Gravity gun

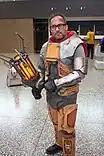
Cosplay of Gordon Freeman wielding a Gravity Gun at Montreal Comiccon 2014

On IGN's list of top 100 weapons which originated in video games, the gravity gun was ranked #5. On GamesRadar's list of top 100 weapons in video games, the gravity gun was ranked #2 just behind the .